Man from Interpol

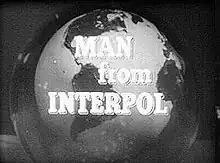
"Man from Interpol" title card

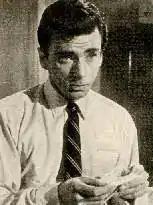
Richard Wyler as Anthony Smith in "Man from Interpol".

Man from Interpol is a 1960 TV series produced by The Danzigers. The NBC series was filmed in England and the music was scored by jazz musician Tony Crombie.